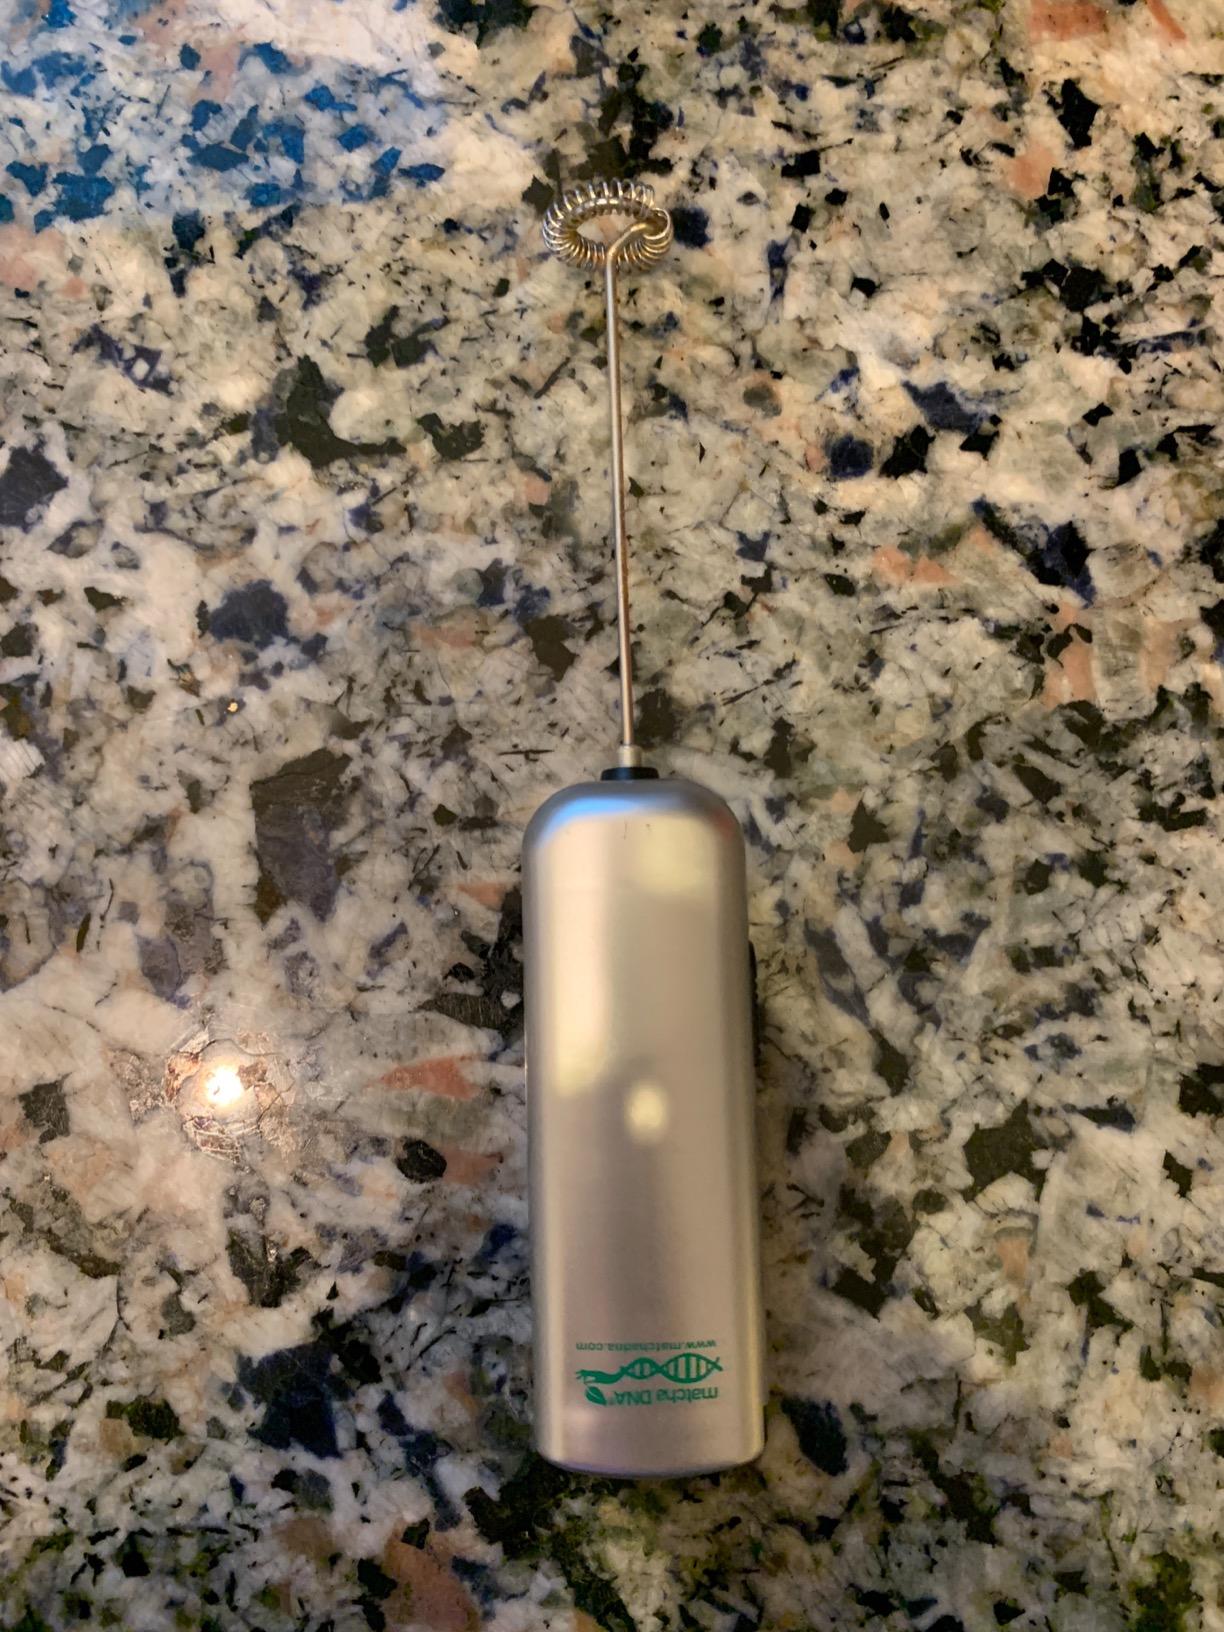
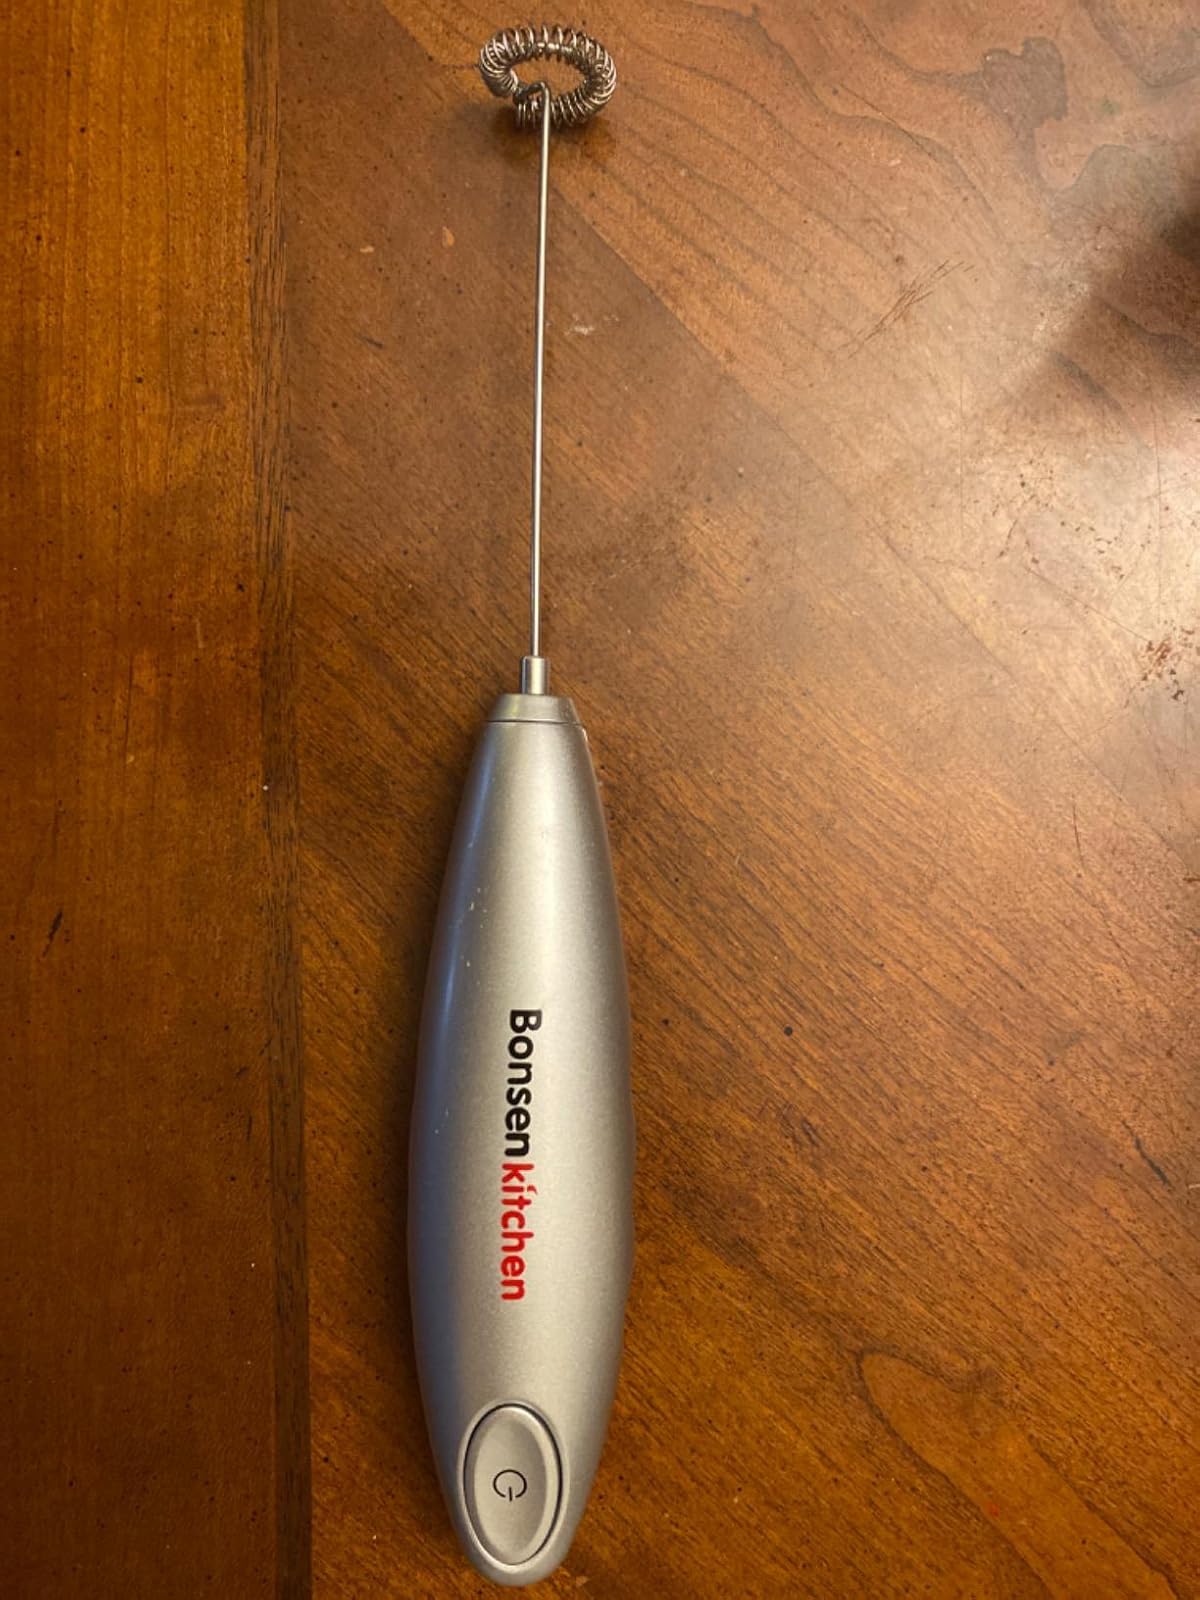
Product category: items_mixer
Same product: no